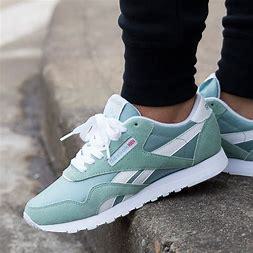
Brand: Reebok
Model: Classic Nylon